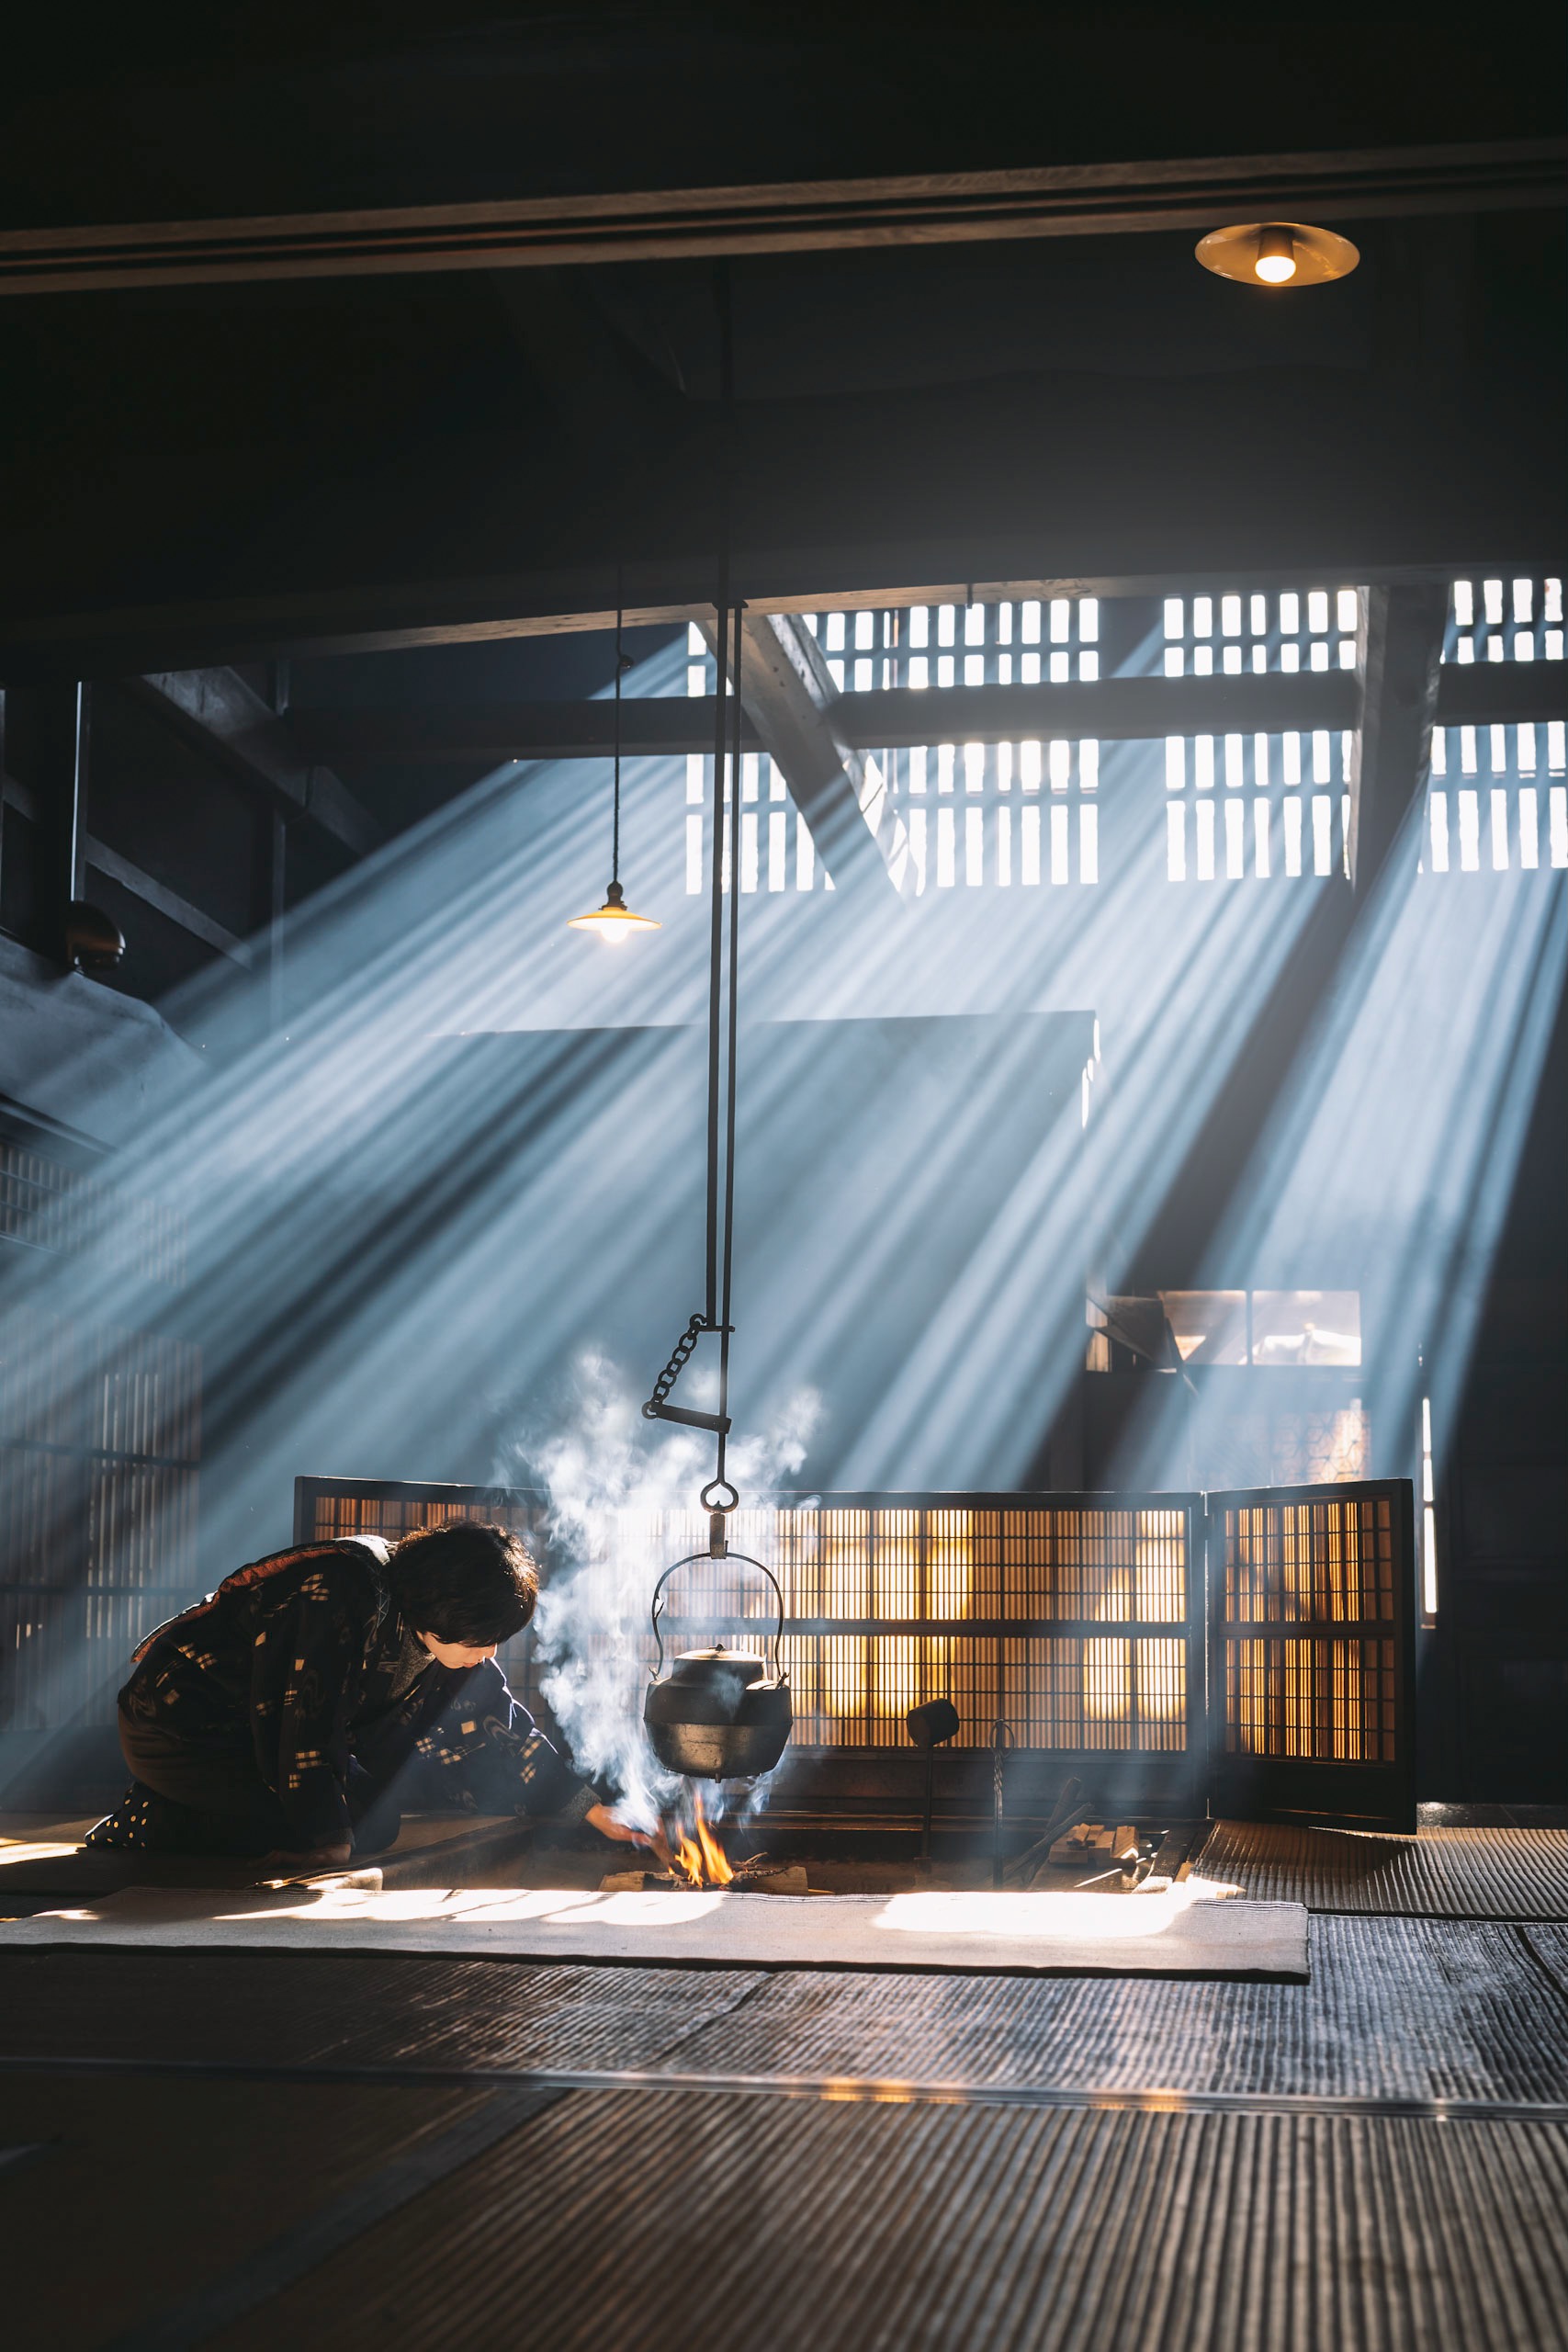
light, architecture, metal, night, glass, steel